Mardan

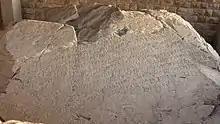
The Edicts of Ashoka were carved on a massive boulder near Mardan around 250 BCE.

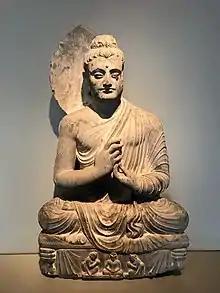
The Seated Buddha, dating from 300 to 500 CE, was found near Mardan, and is now on display at the Asian Art Museum in San Francisco.

The area around Mardan then formed part of the homeland of the Gandhara grave culture around 1800 BCE. The Gandharan grave culture appears to have been a Central Asian group that may represent part of the Indo-Aryan migrations into the subcontinent. Mardan then formed part of the ancient Buddhist kingdom of Gandhara. Rock edicts of Ashoka in nearby Shahbaz Garhi date from the Mauryan period in the mid-200s BCE, and are written in the ancient Kharosthi script.